William of Bellême

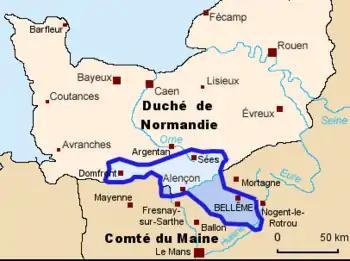

William of Bellême (960/5 – 1028) called William "Princeps", was the Seigneur of Bellême and a member of the House of Bellême.